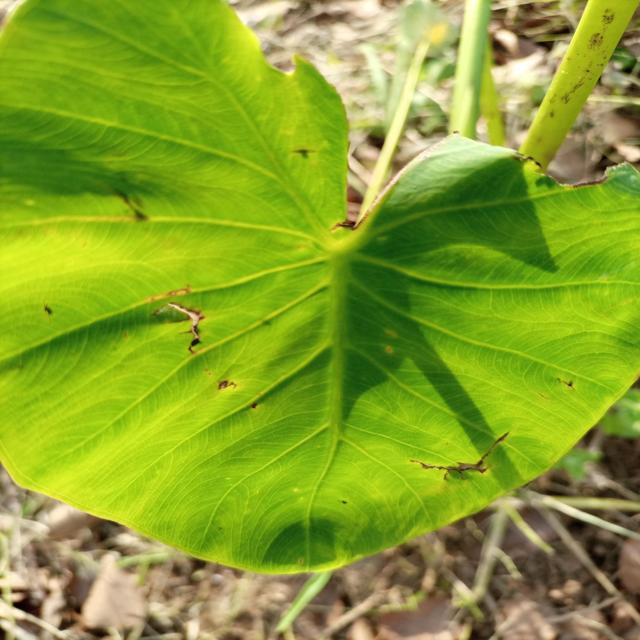
Label: Early_Blight